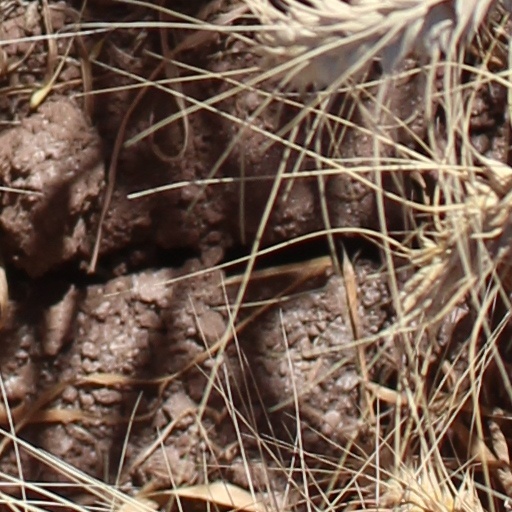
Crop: wheat